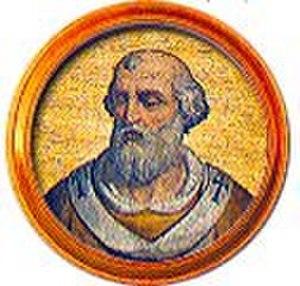
Étienne, prêtre élu pape en mars 752 pour succéder à Zacharie, mourut d'apoplexie trois jours après, avant d'avoir pu être consacré évêque.
Le premier sacre d'un roi en France est celui de Pépin le Bref, principalement par alliance avec l'Église catholique pour assurer sa légitimité. Il est sacré une première fois en mars 752 par une assemblée d'évêques du royaume des Francs réunie à Soissons et conduite par l'archevêque de Mayence, Boniface. Le dimanche 28 janvier 754, il est sacré une deuxième fois à Saint-Denis par le pape Étienne II qui donne aussi l'onction à ses deux fils, et bénit son épouse Bertrade ou Berthe de Laon. Le premier monarque français à être couronné et sacré dans la cathédrale de Reims est Louis le Pieux en octobre 816.